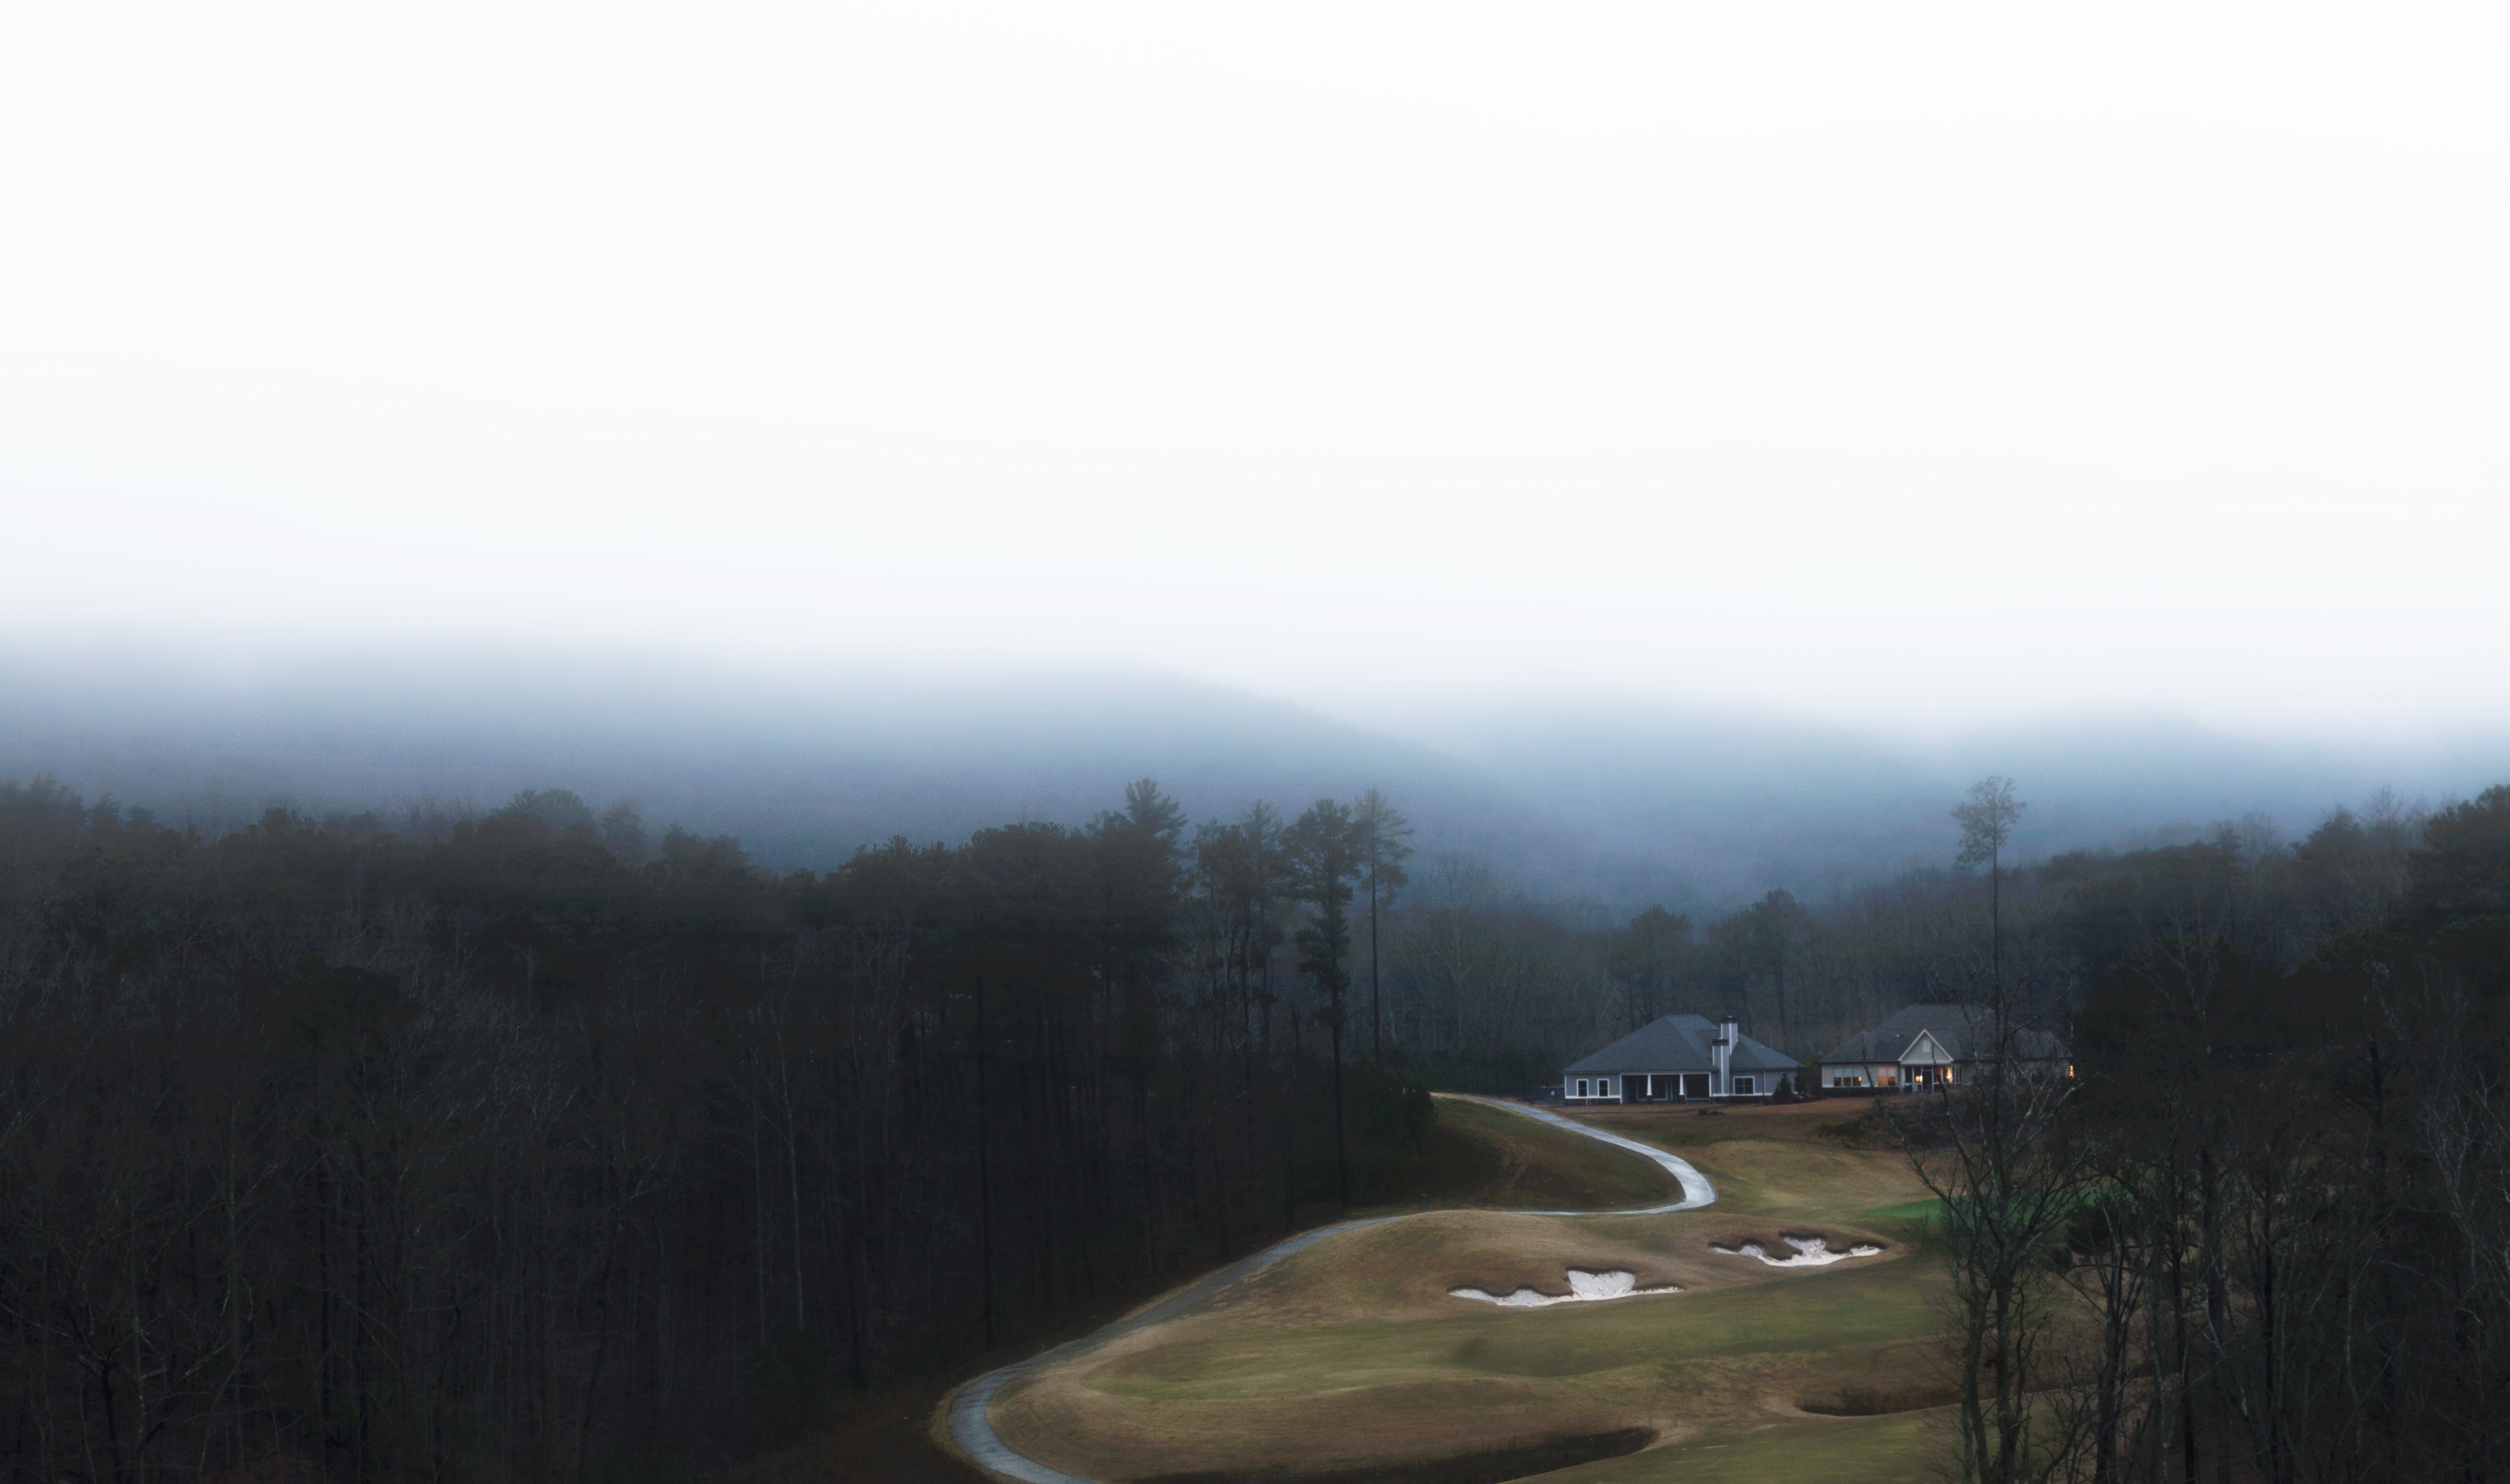
tree, forest, wilderness, mountain, cloud, fog, road, mist, morning, hill, mountain range, reservoir, ridge, road trip, infrastructure, loch, atmospheric phenomenon, mountainous landforms